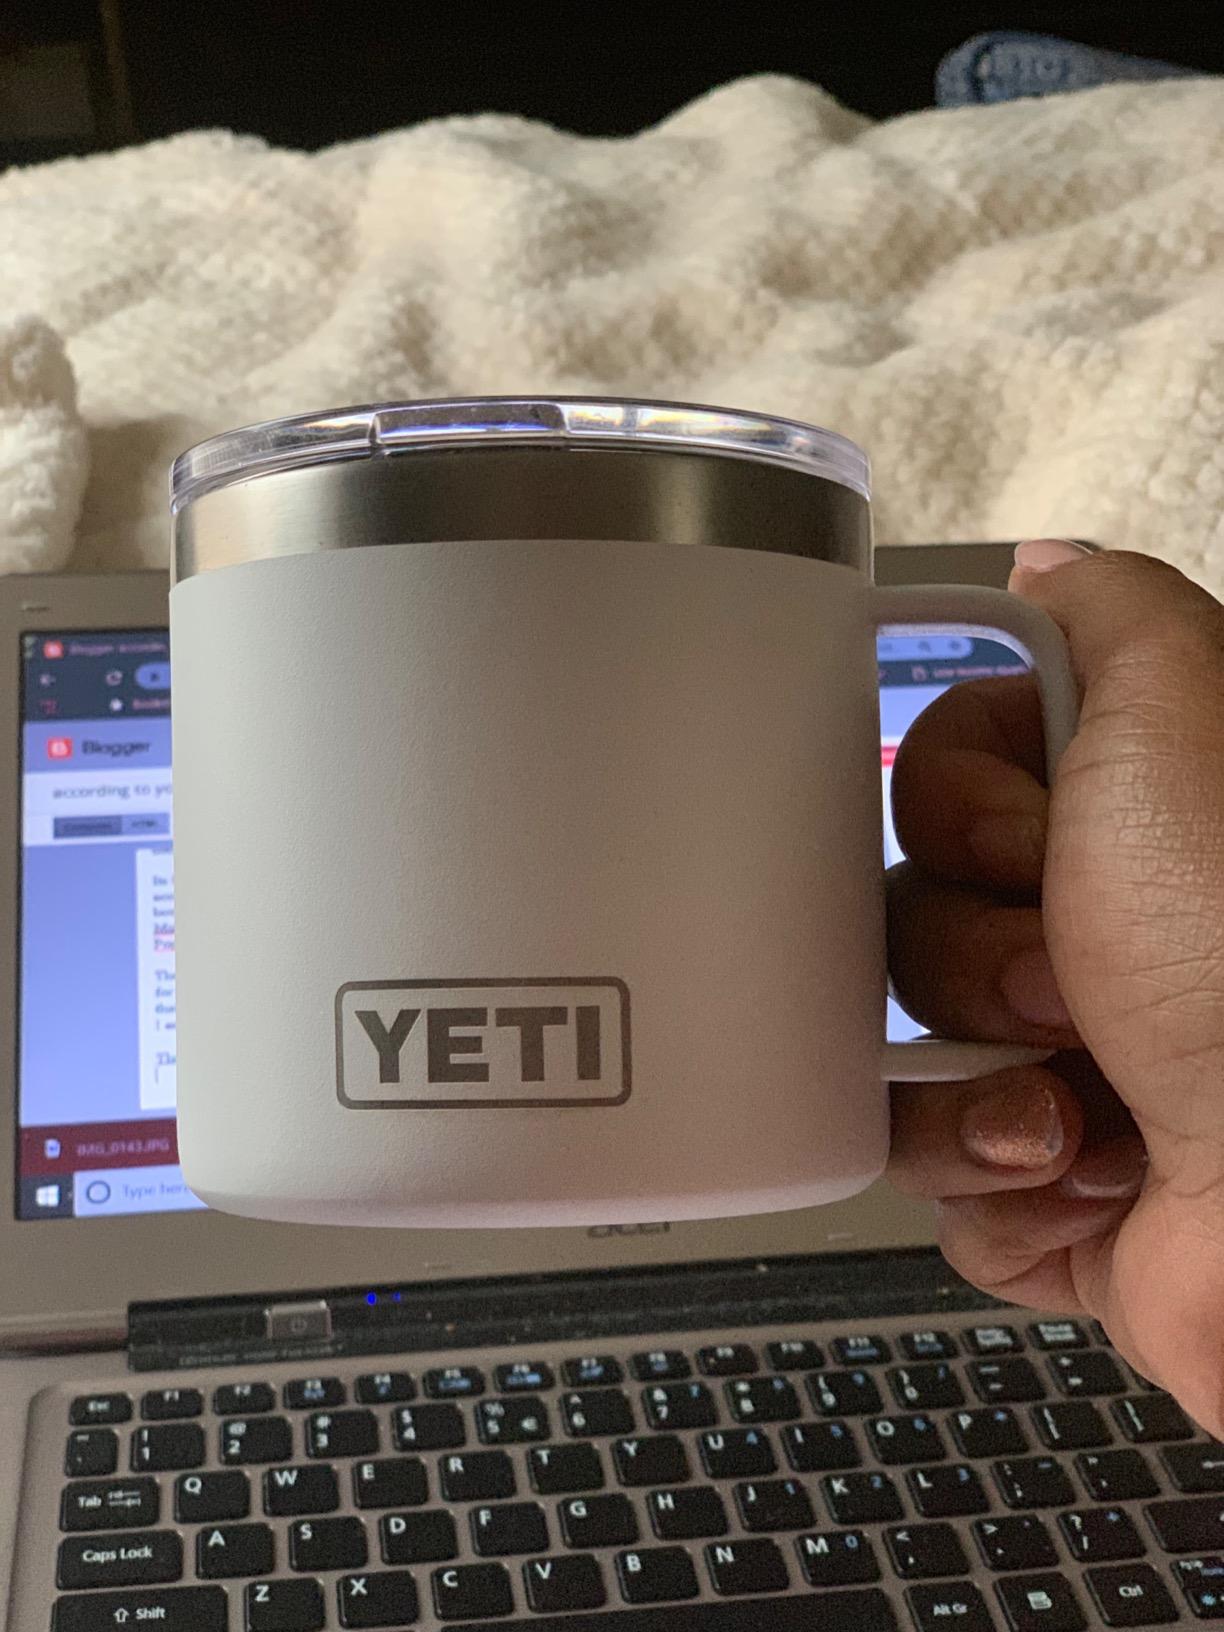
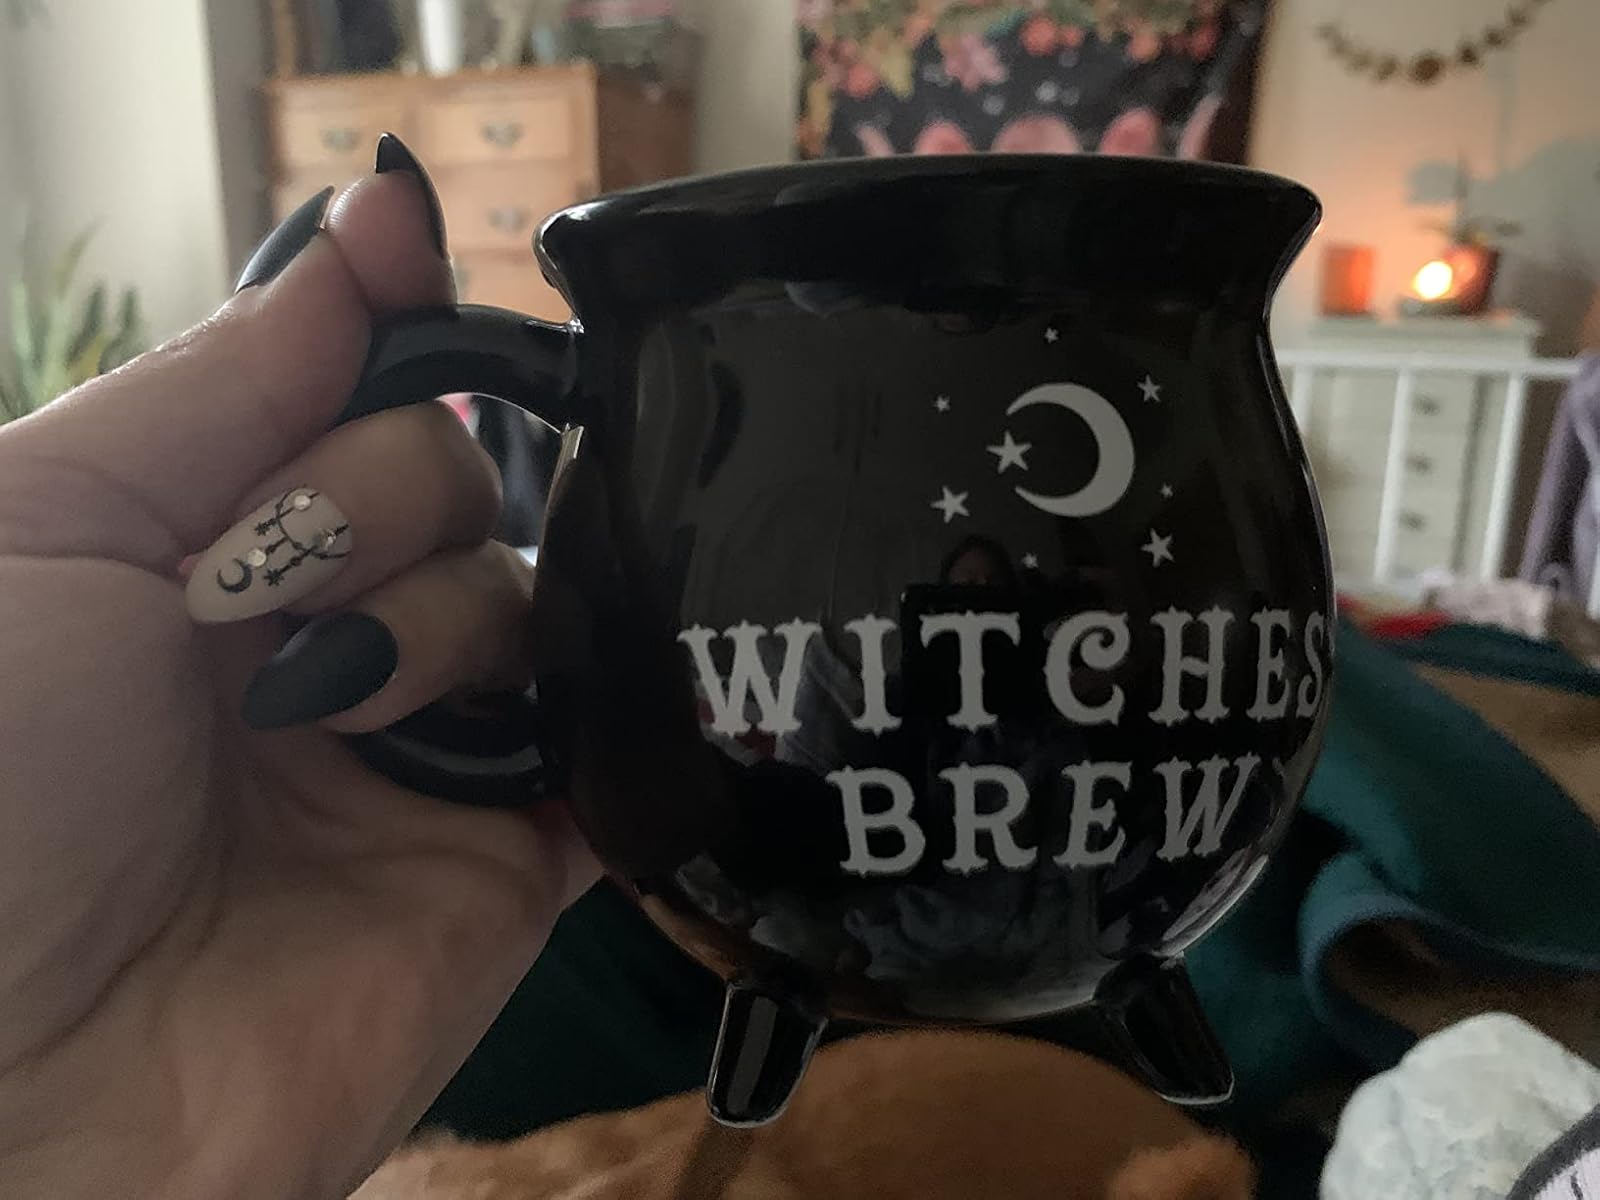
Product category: items_mug
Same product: no